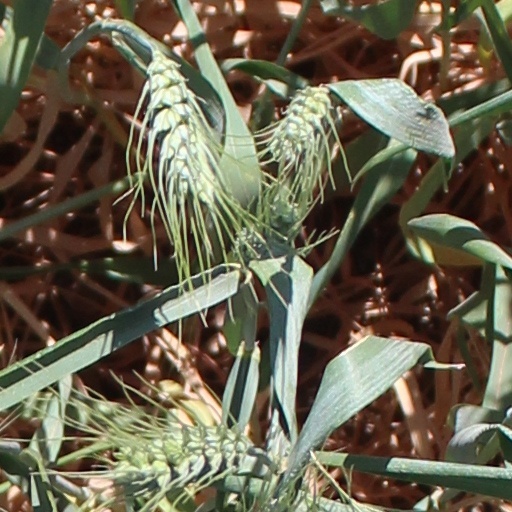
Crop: wheat